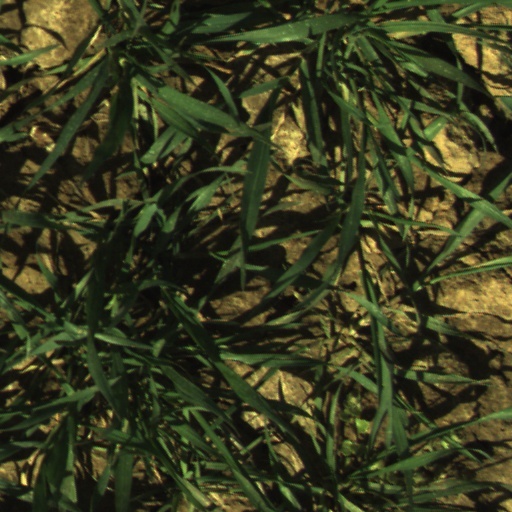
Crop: wheat